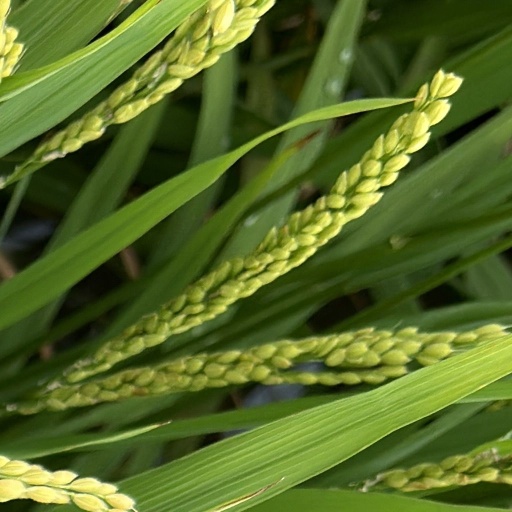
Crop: rice